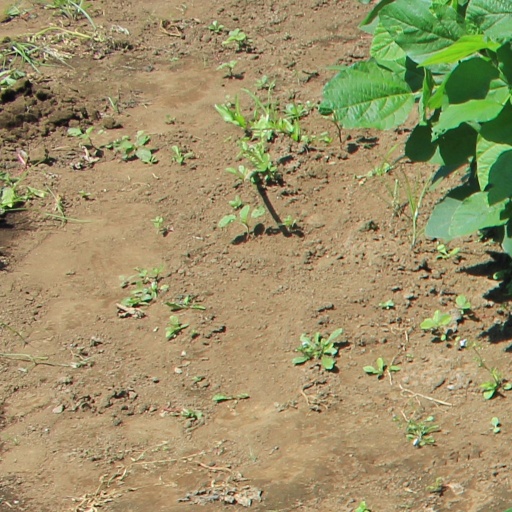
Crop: soybean